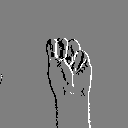
ASL letter: m